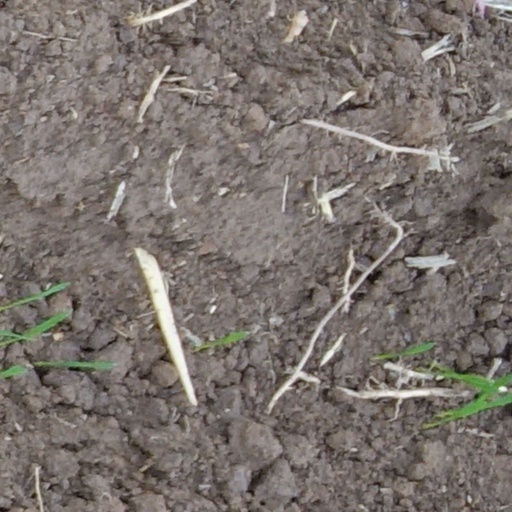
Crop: wheat